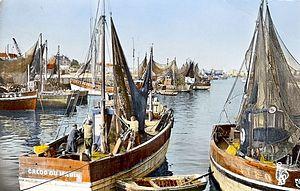
Bateaux de pêche dans le port du Guilvinec vers 1925
Guilvinec [gilvinɛk], très souvent appelée Le Guilvinec, est une commune du département du Finistère, en région Bretagne, en France.